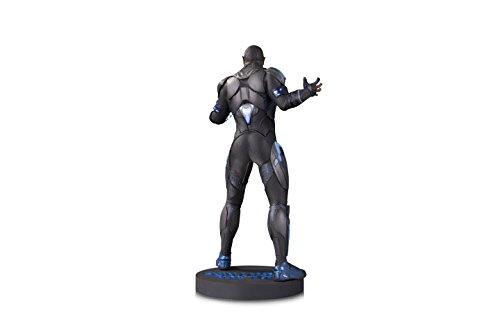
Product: DC Collectibles DCTV: Black Lightning Resin Statue
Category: Toys & Games | Collectible Toys | Statues, Bobbleheads & Busts | Statues
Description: From the upcoming DCTV series on The CW.
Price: $17.75
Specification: ProductDimensions:3x3x12.4inches|ItemWeight:2pounds|ShippingWeight:3.7pounds(Viewshippingratesandpolicies)|DomesticShipping:ItemcanbeshippedwithinU.S.|InternationalShipping:ThisitemcanbeshippedtoselectcountriesoutsideoftheU.S.LearnMore|ASIN:B077SCH3B2|Itemmodelnumber:DEC170420|Manufacturerrecommendedage:15yearsandup